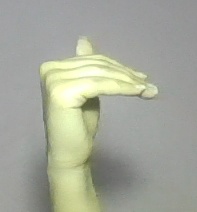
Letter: khaa